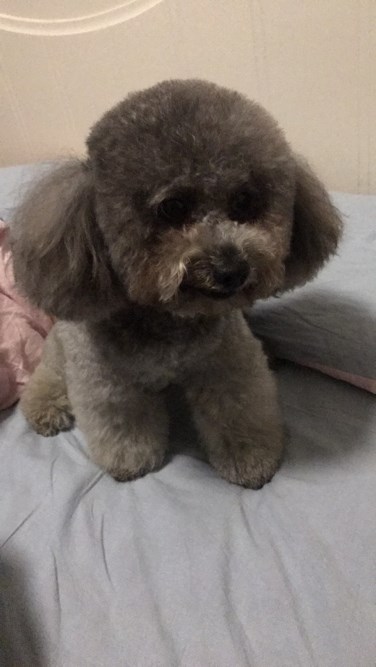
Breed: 2925-n000114-toy_poodle